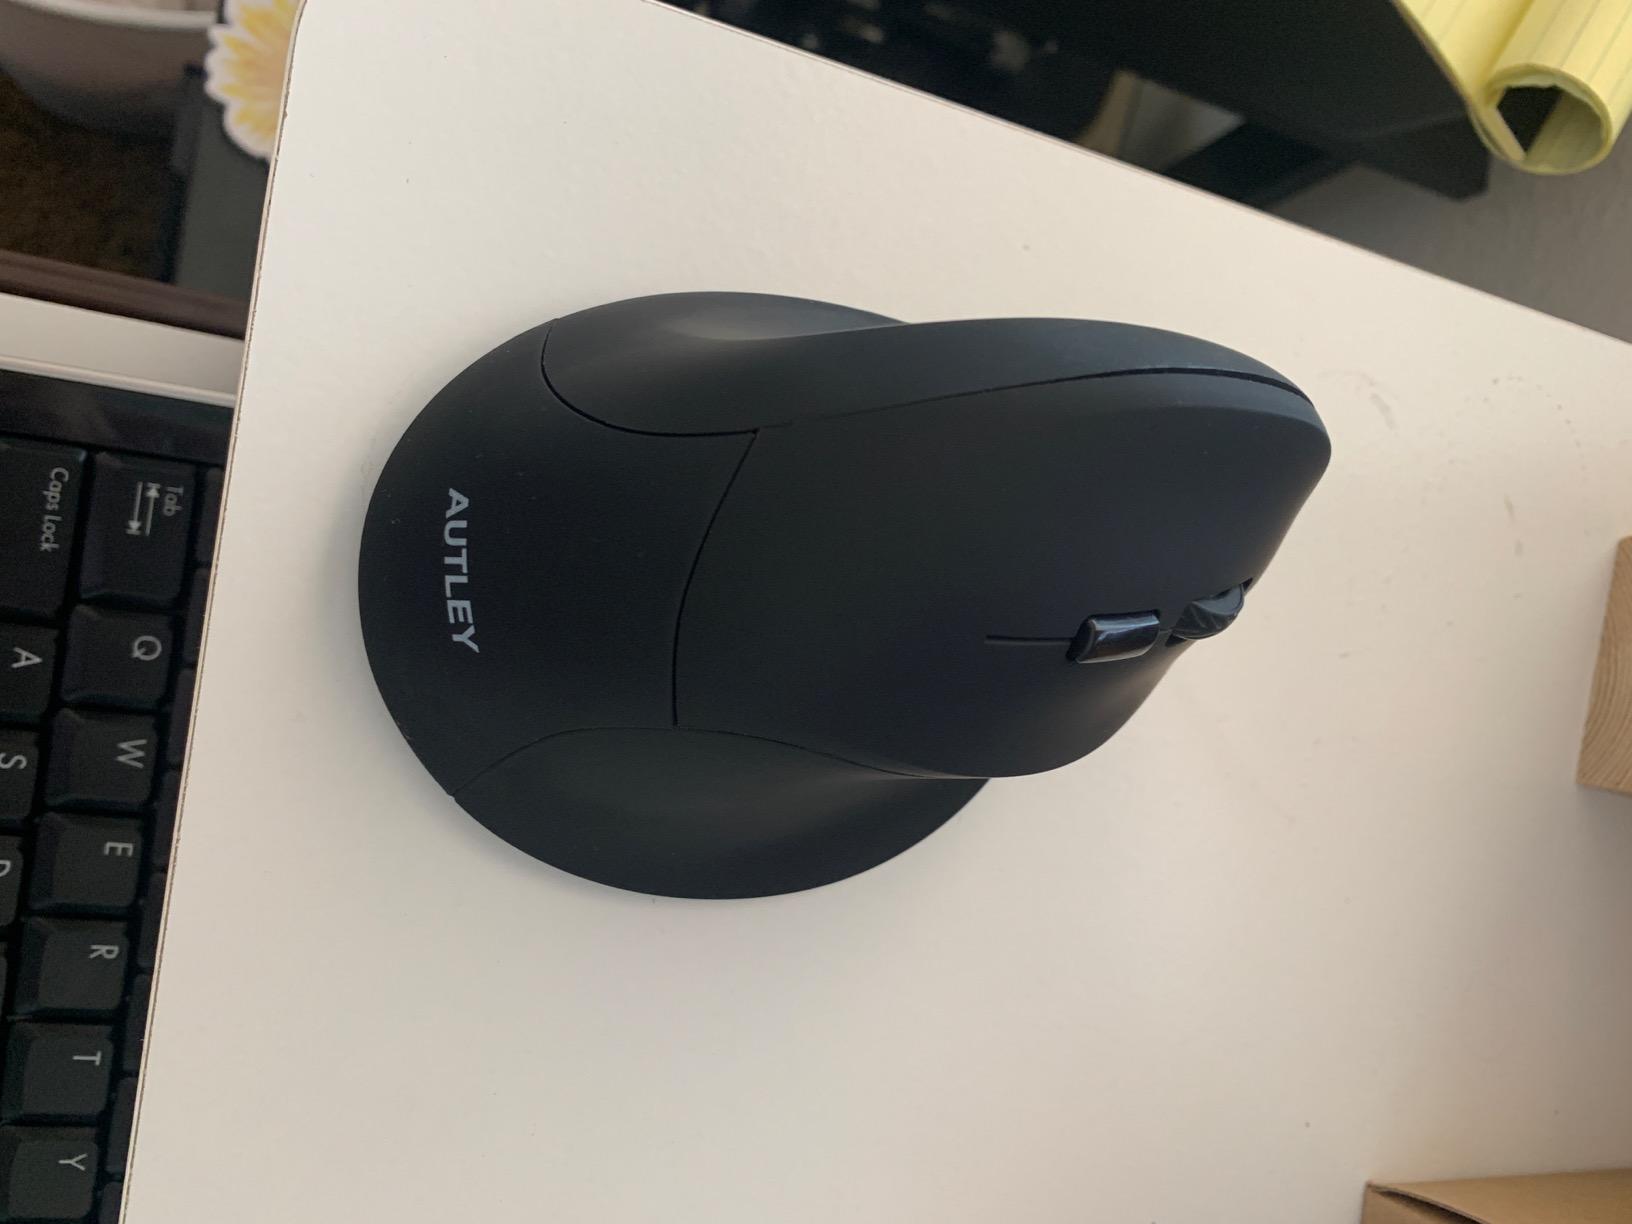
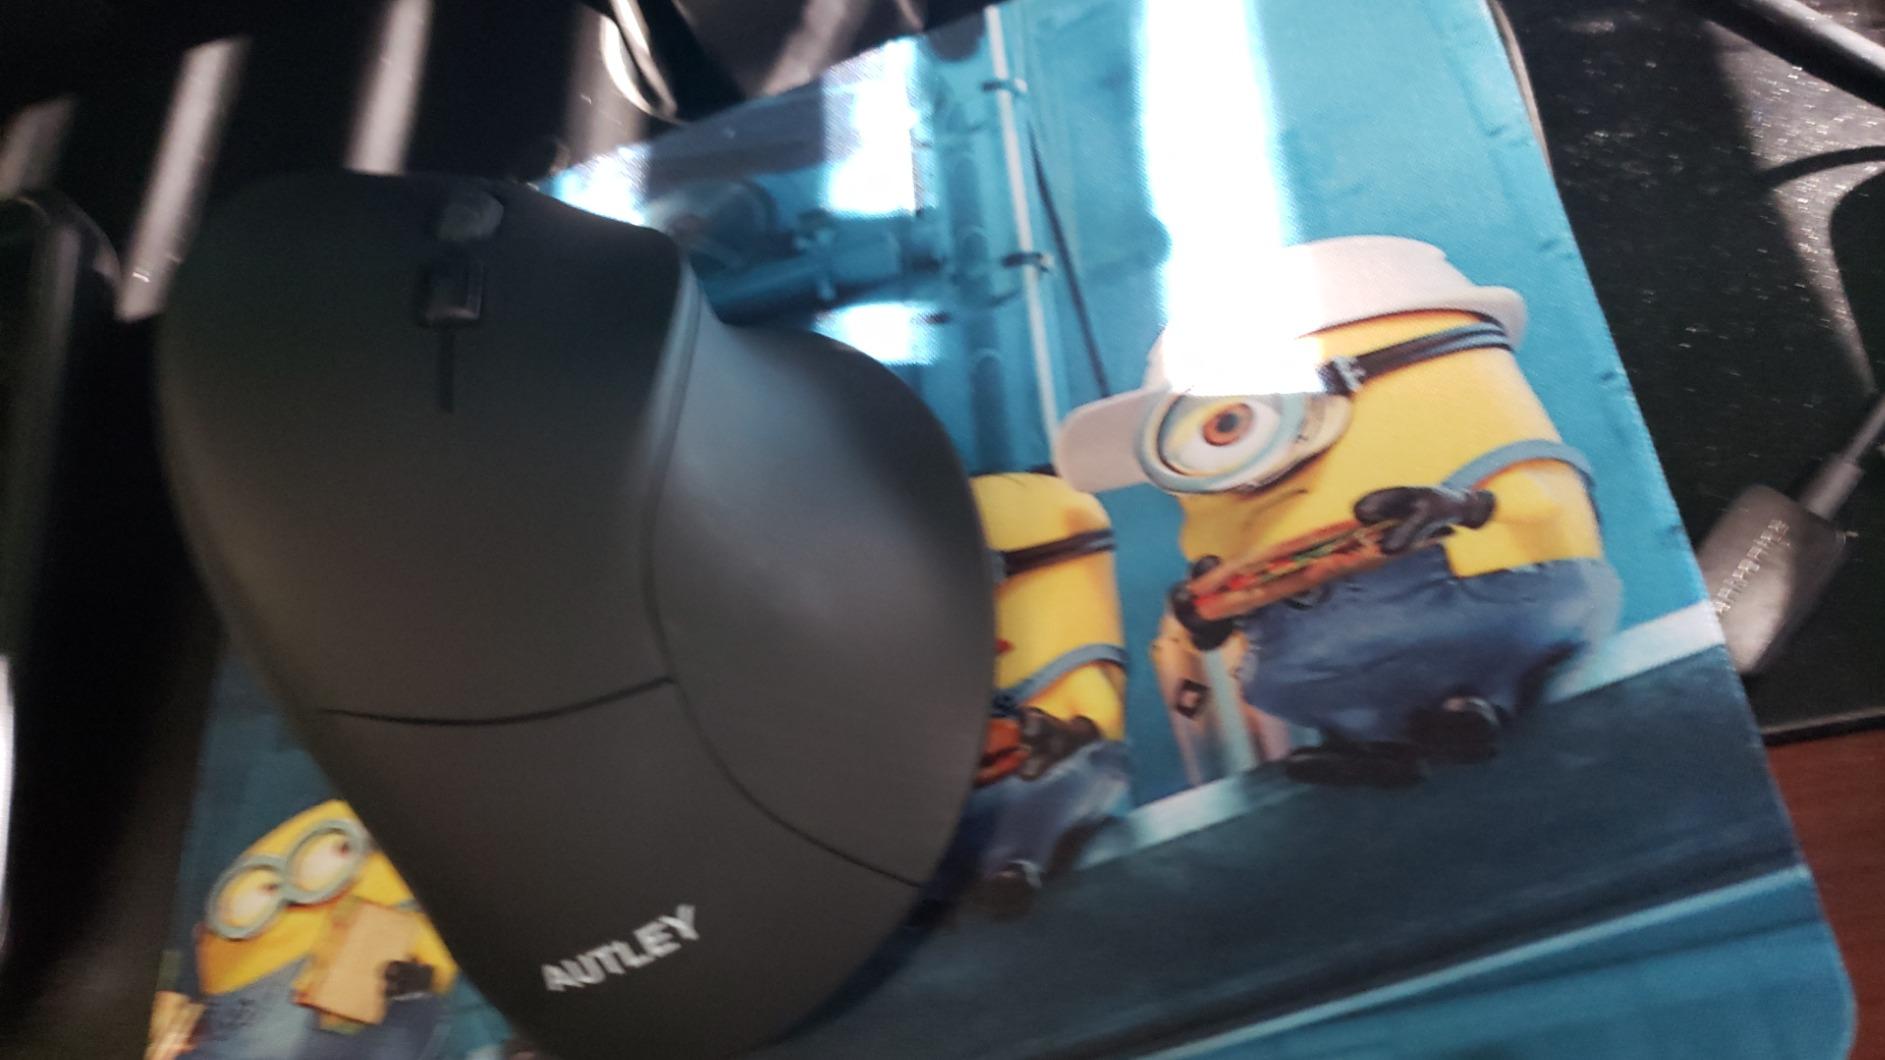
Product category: mouse
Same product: yes